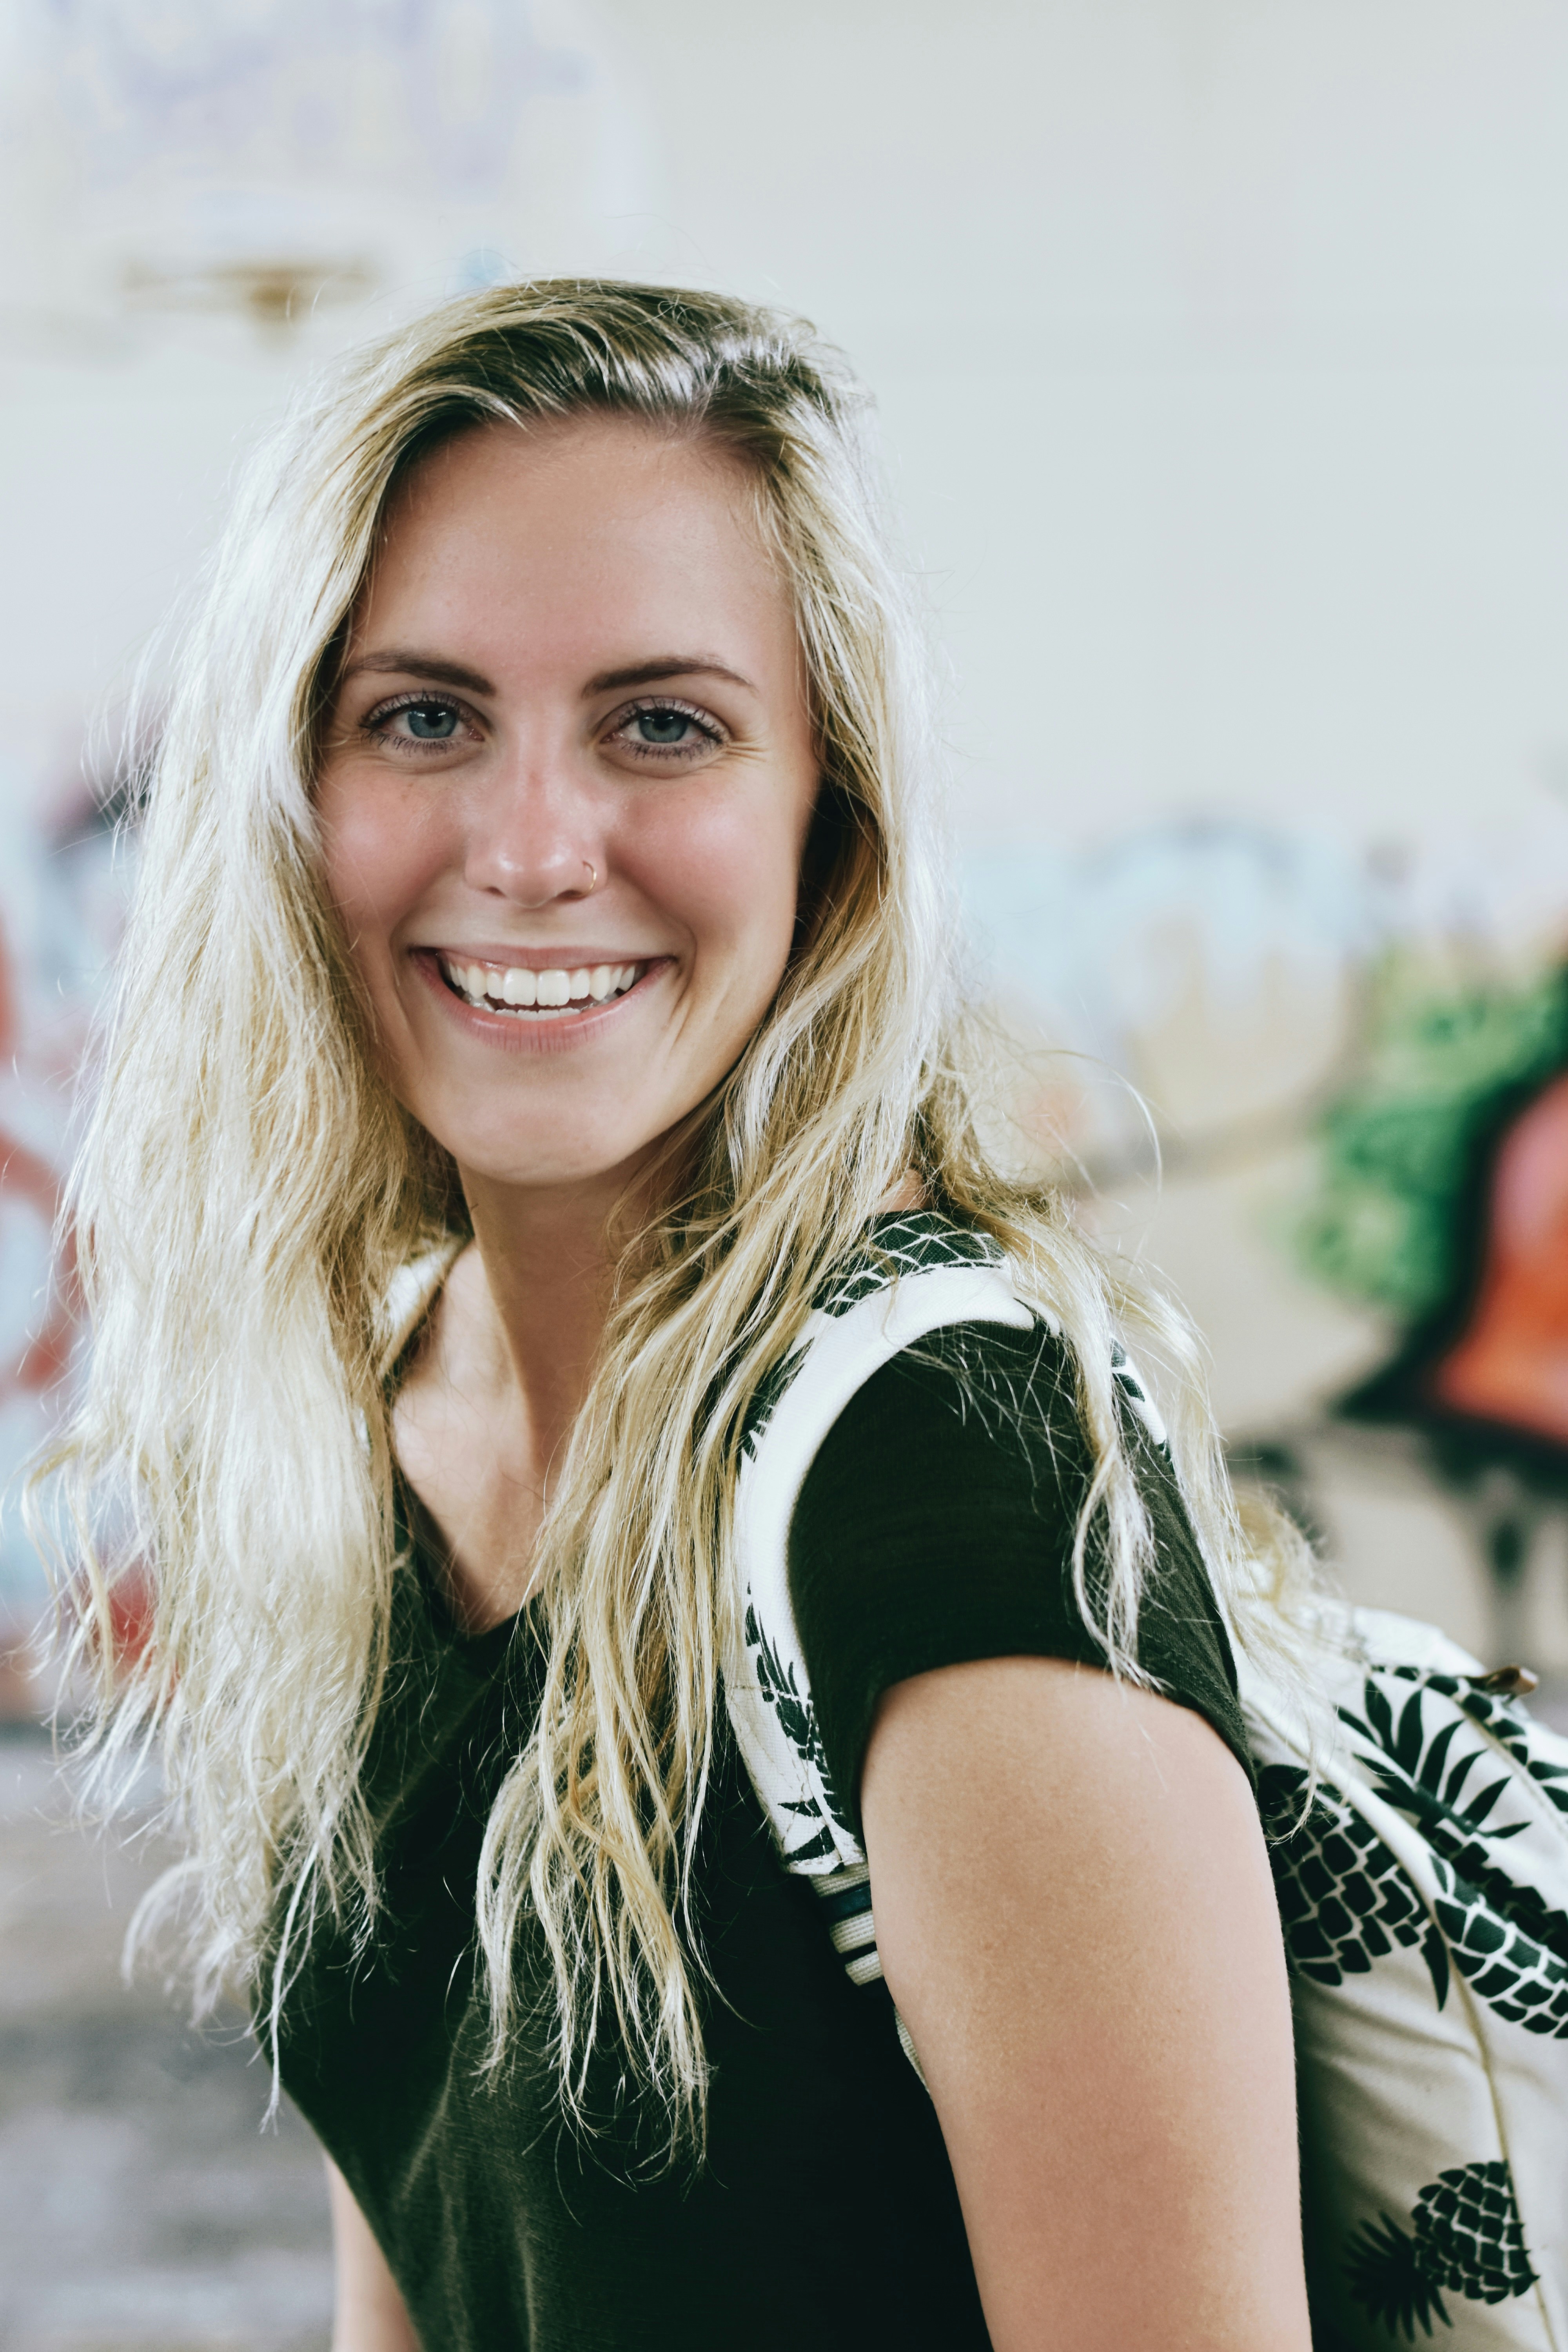
Gender: women